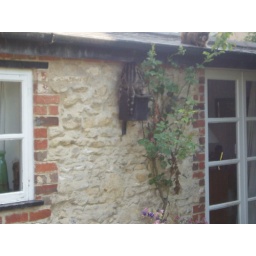
Paws on the bird box in our garden!